2001 Australian Grand Prix

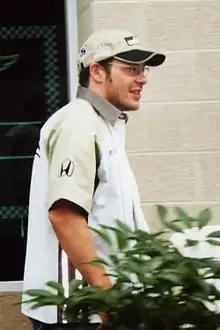
Jacques Villeneuve "(pictured in 2002)" was involved in a major accident with Ralf Schumacher that caused the death of a spectator marshal at turn three on lap five.

On lap five, a two-car accident led to the safety car's deployment. On the approach to turn three at about , Ralf Schumacher, on the left, was about to defend from Villeneuve in the centre. Villeneuve slipstreamed Ralf Schumacher, and was caught out by him under braking. Villeneuve's right-front tyre struck the Williams' left-rear wheel, launching his car airborne and rotated through 180 degrees towards a retaining catchfence and concrete barrier to his left. The resulting impact of more than 30G against the fence, and cart-wheeling along the wall, destroyed the rear of Villeneuve's car up to the carbon fibre monocoque. Ralf Schumacher's rear wing was removed and he spun into the gravel trap. Villeneuve's right-rear wheel detached from the car because of a wheel tether failure and catapulted through a access area. It struck the chest of 51-year-old track marshal Graham Beveridge at around , causing the left ventricle of his heart to rupture, as well as lung and liver lacerations. He was killed instantly. The force of the impact catapulted Beveridge backwards and clockwise, resting on his back with his eyes open. 11 spectators were injured by flying debris.